William B. Greene Jr. Stadium

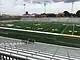
The stadium in 2017

William B. Greene Jr. Stadium is a football stadium on the campus of East Tennessee State University (ETSU) in Johnson City, Tennessee.